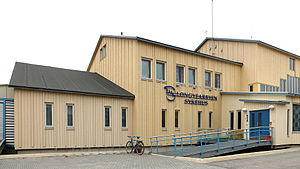
Longyearbyen Sygehus
Longyearbyen Sygehus
Longyearbyen Sygehus er et sygehus i Longyearbyen på den norske øgruppe Svalbard. Sygehuset er ejet og drevet af Universitetssykehuset Nord-Norge med hovedsæde i Tromsø. Sygehuset er et akutmedicinsk beredskabskabshospital med en operationsstue, men uden traumemodtagelse og fødeafdeling. Det yder primære og specialiserede sundhedsydelser til befolkningen på Svalbard, og alle der rejser i og omkring øhavet, og de tilstødende farvande ved Barentshavet.